Question: What block of addresses is identified on the sign?
Tambaya: Wani jerin adireshi aka gano a jikin alamar?
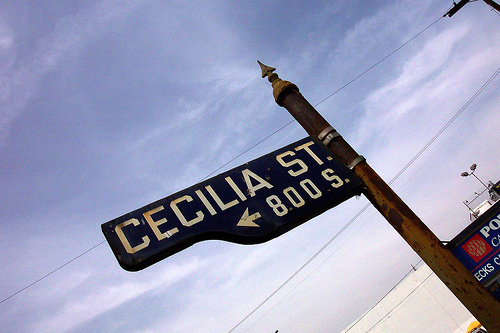
Answer: 800
Amsa: 800